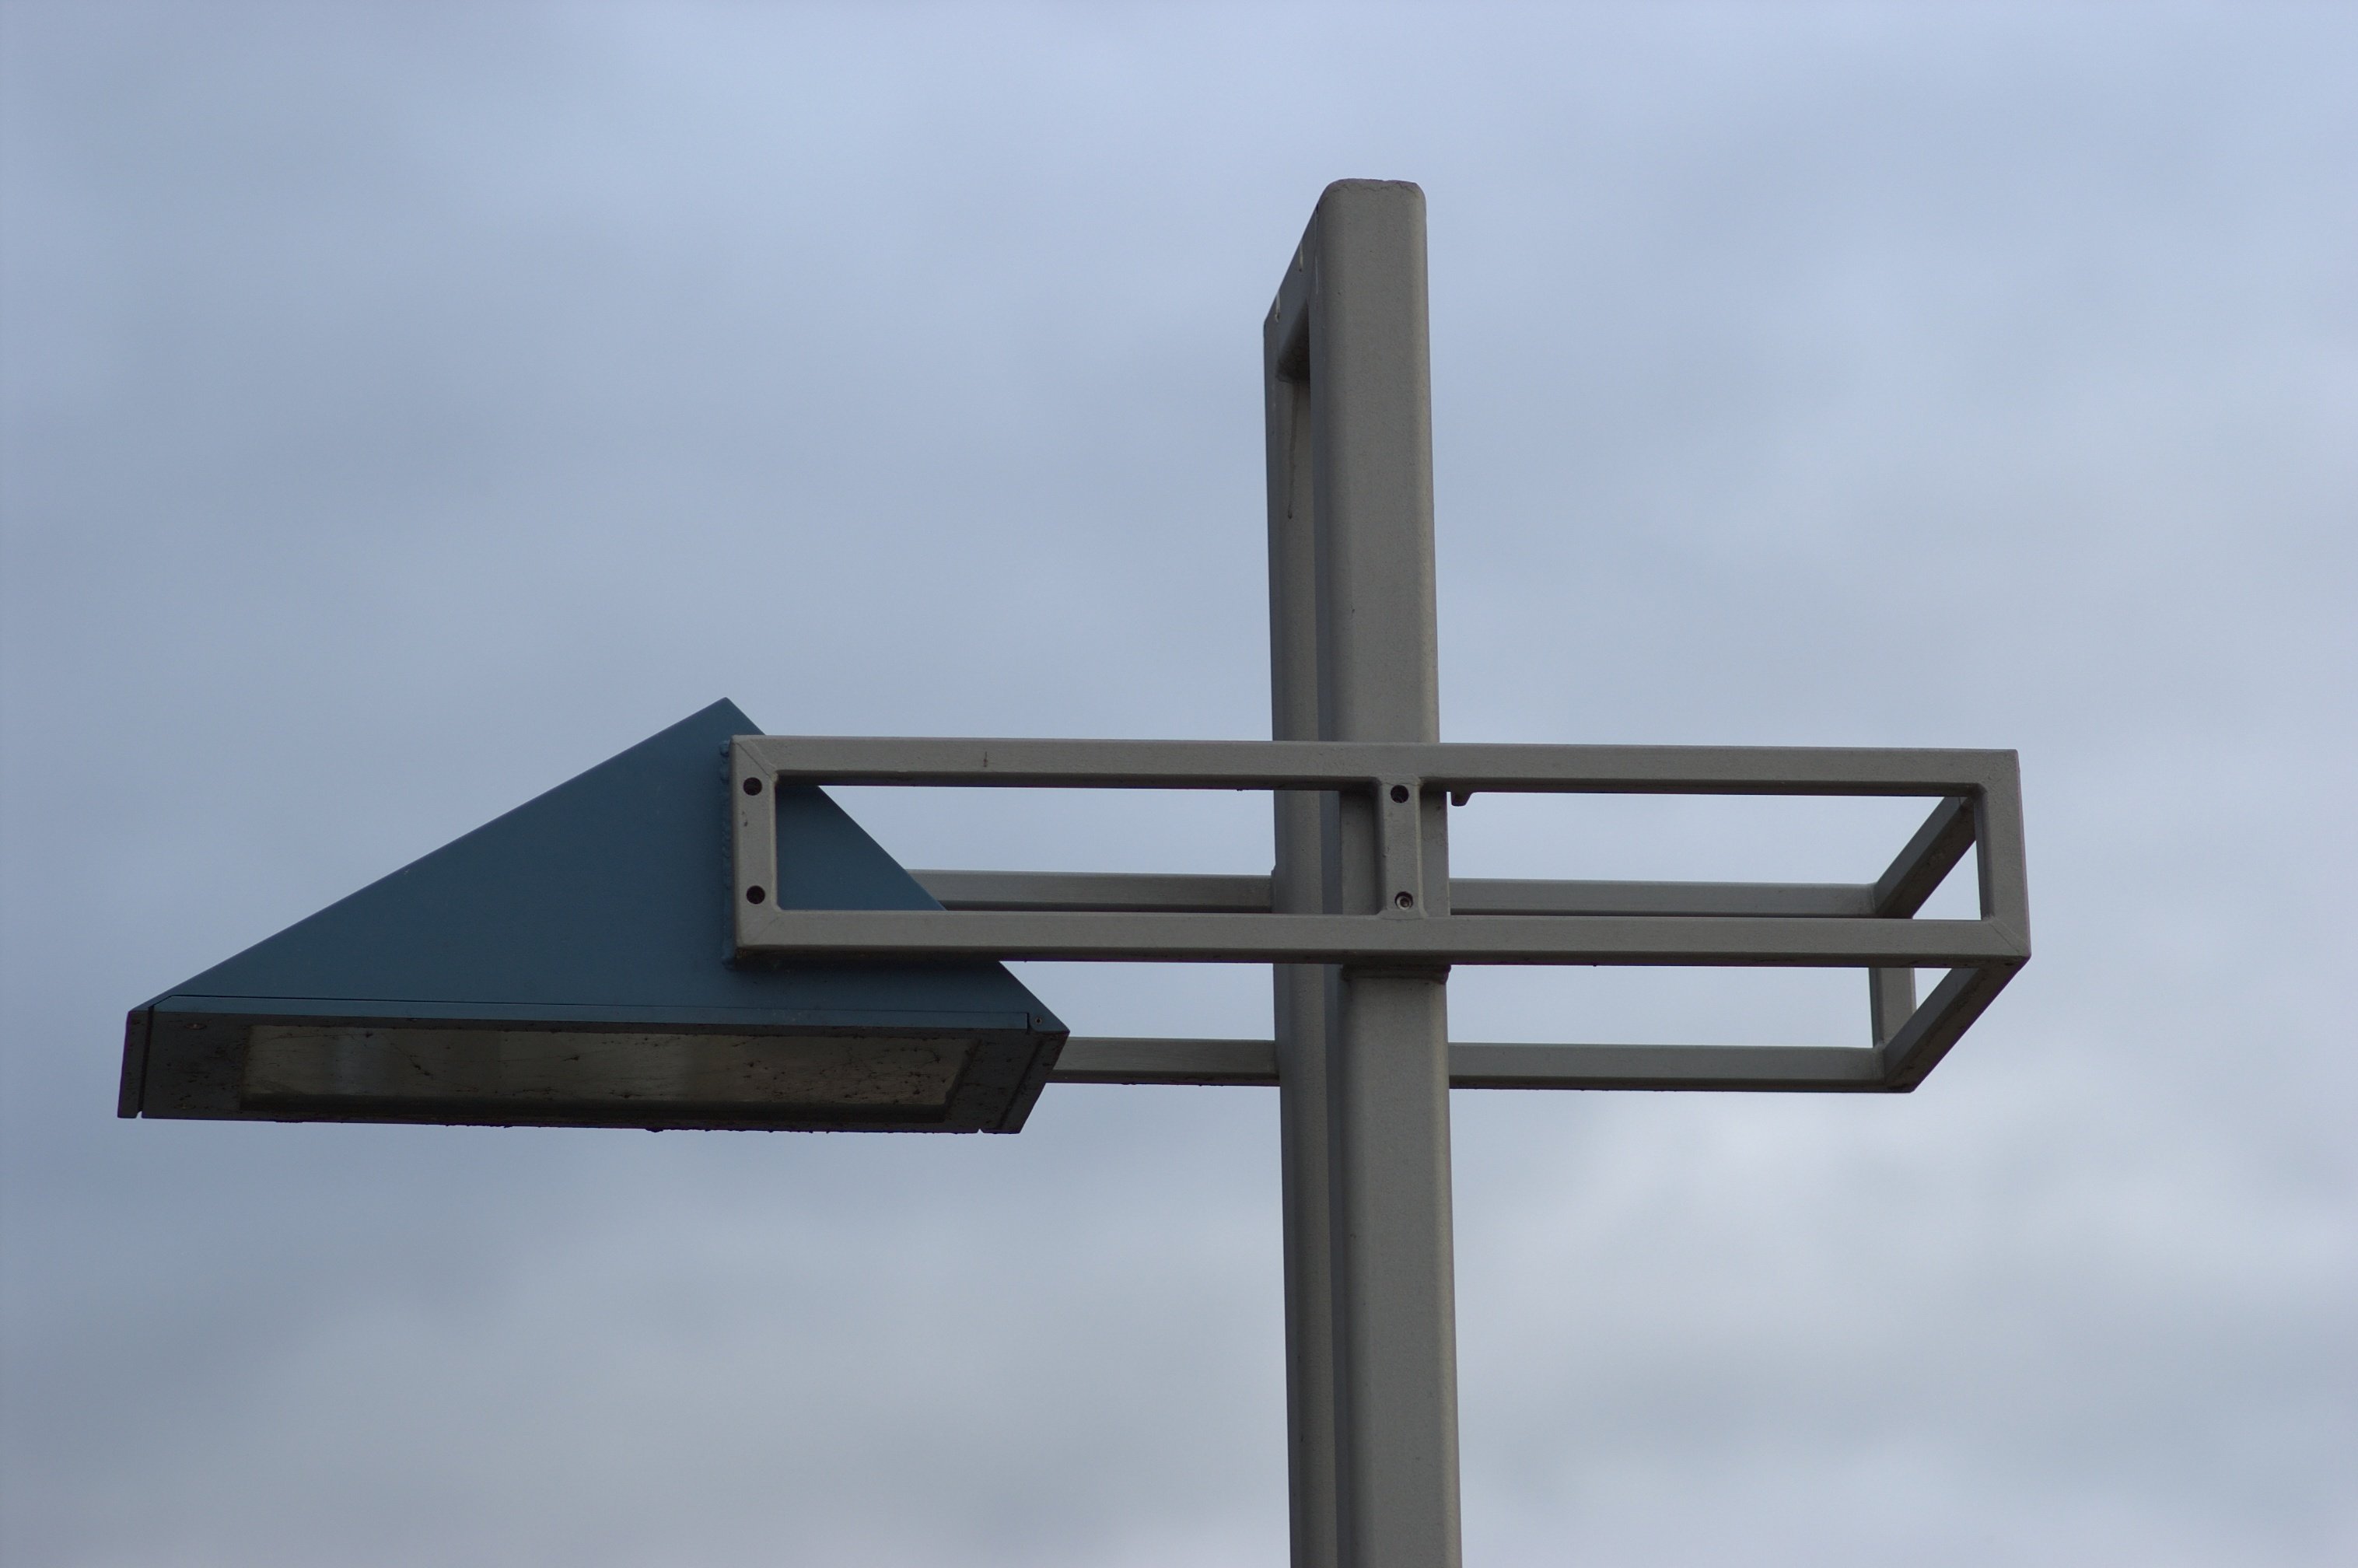
wing, wind, line, symbol, mast, street light, cross, lighting, rawtherapee, germany, deutschland, berlin, walimex, samyang, pentax, 85mm, lenstagged, steffenzahn, guessedberlin, gwbartie, k100d, justpentax, iamflickr, 85mmf14, walimex85mm, walimexpro8514if